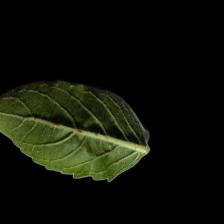
Plant: Tulsi